Orthodox Cathedral of St. Nicholas, Białystok

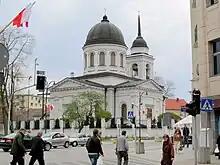

The Orthodox Cathedral of St. Nicholas in Białystok is an historic Orthodox cathedral in Bialystok, Poland